Michael Ellis (British politician)

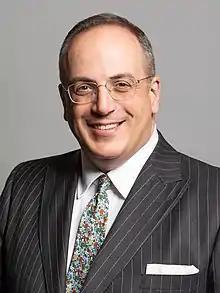
Official portrait, 2020

Sir Michael Tyrone Ellis (born 13 October 1967) is a British politician and barrister who served as Attorney General for England and Wales between September and October 2022, having previously served in the position from March to September 2021 during the maternity leave of Suella Braverman. A member of the Conservative Party, he previously served as Paymaster General from 2021 to 2022 and as Minister for the Cabinet Office from February to September 2022. Ellis served as the Member of Parliament (MP) for Northampton North from 2010 to 2024.